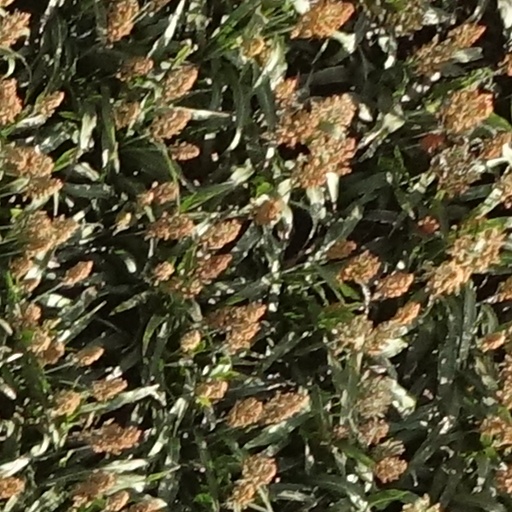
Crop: sorghum